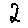
Label: 2